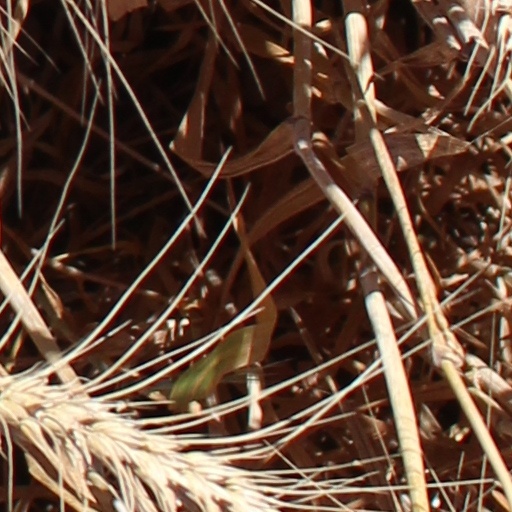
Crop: wheat